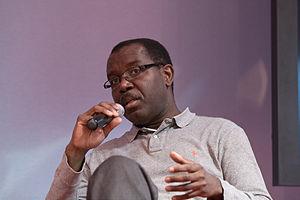
L'auteur Louis-Philippe Dalembert lors du Salon du livre de Paris pour le débat Haïti